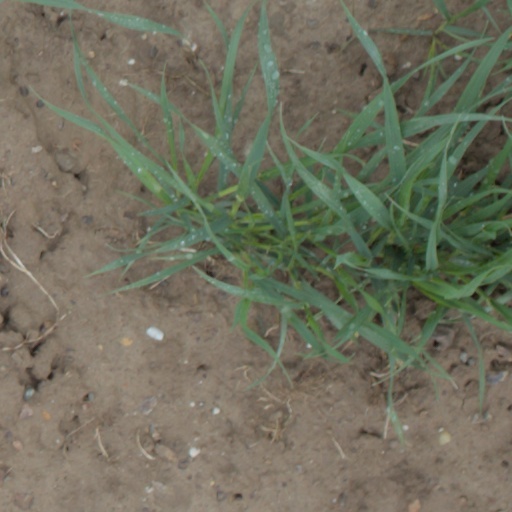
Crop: wheat